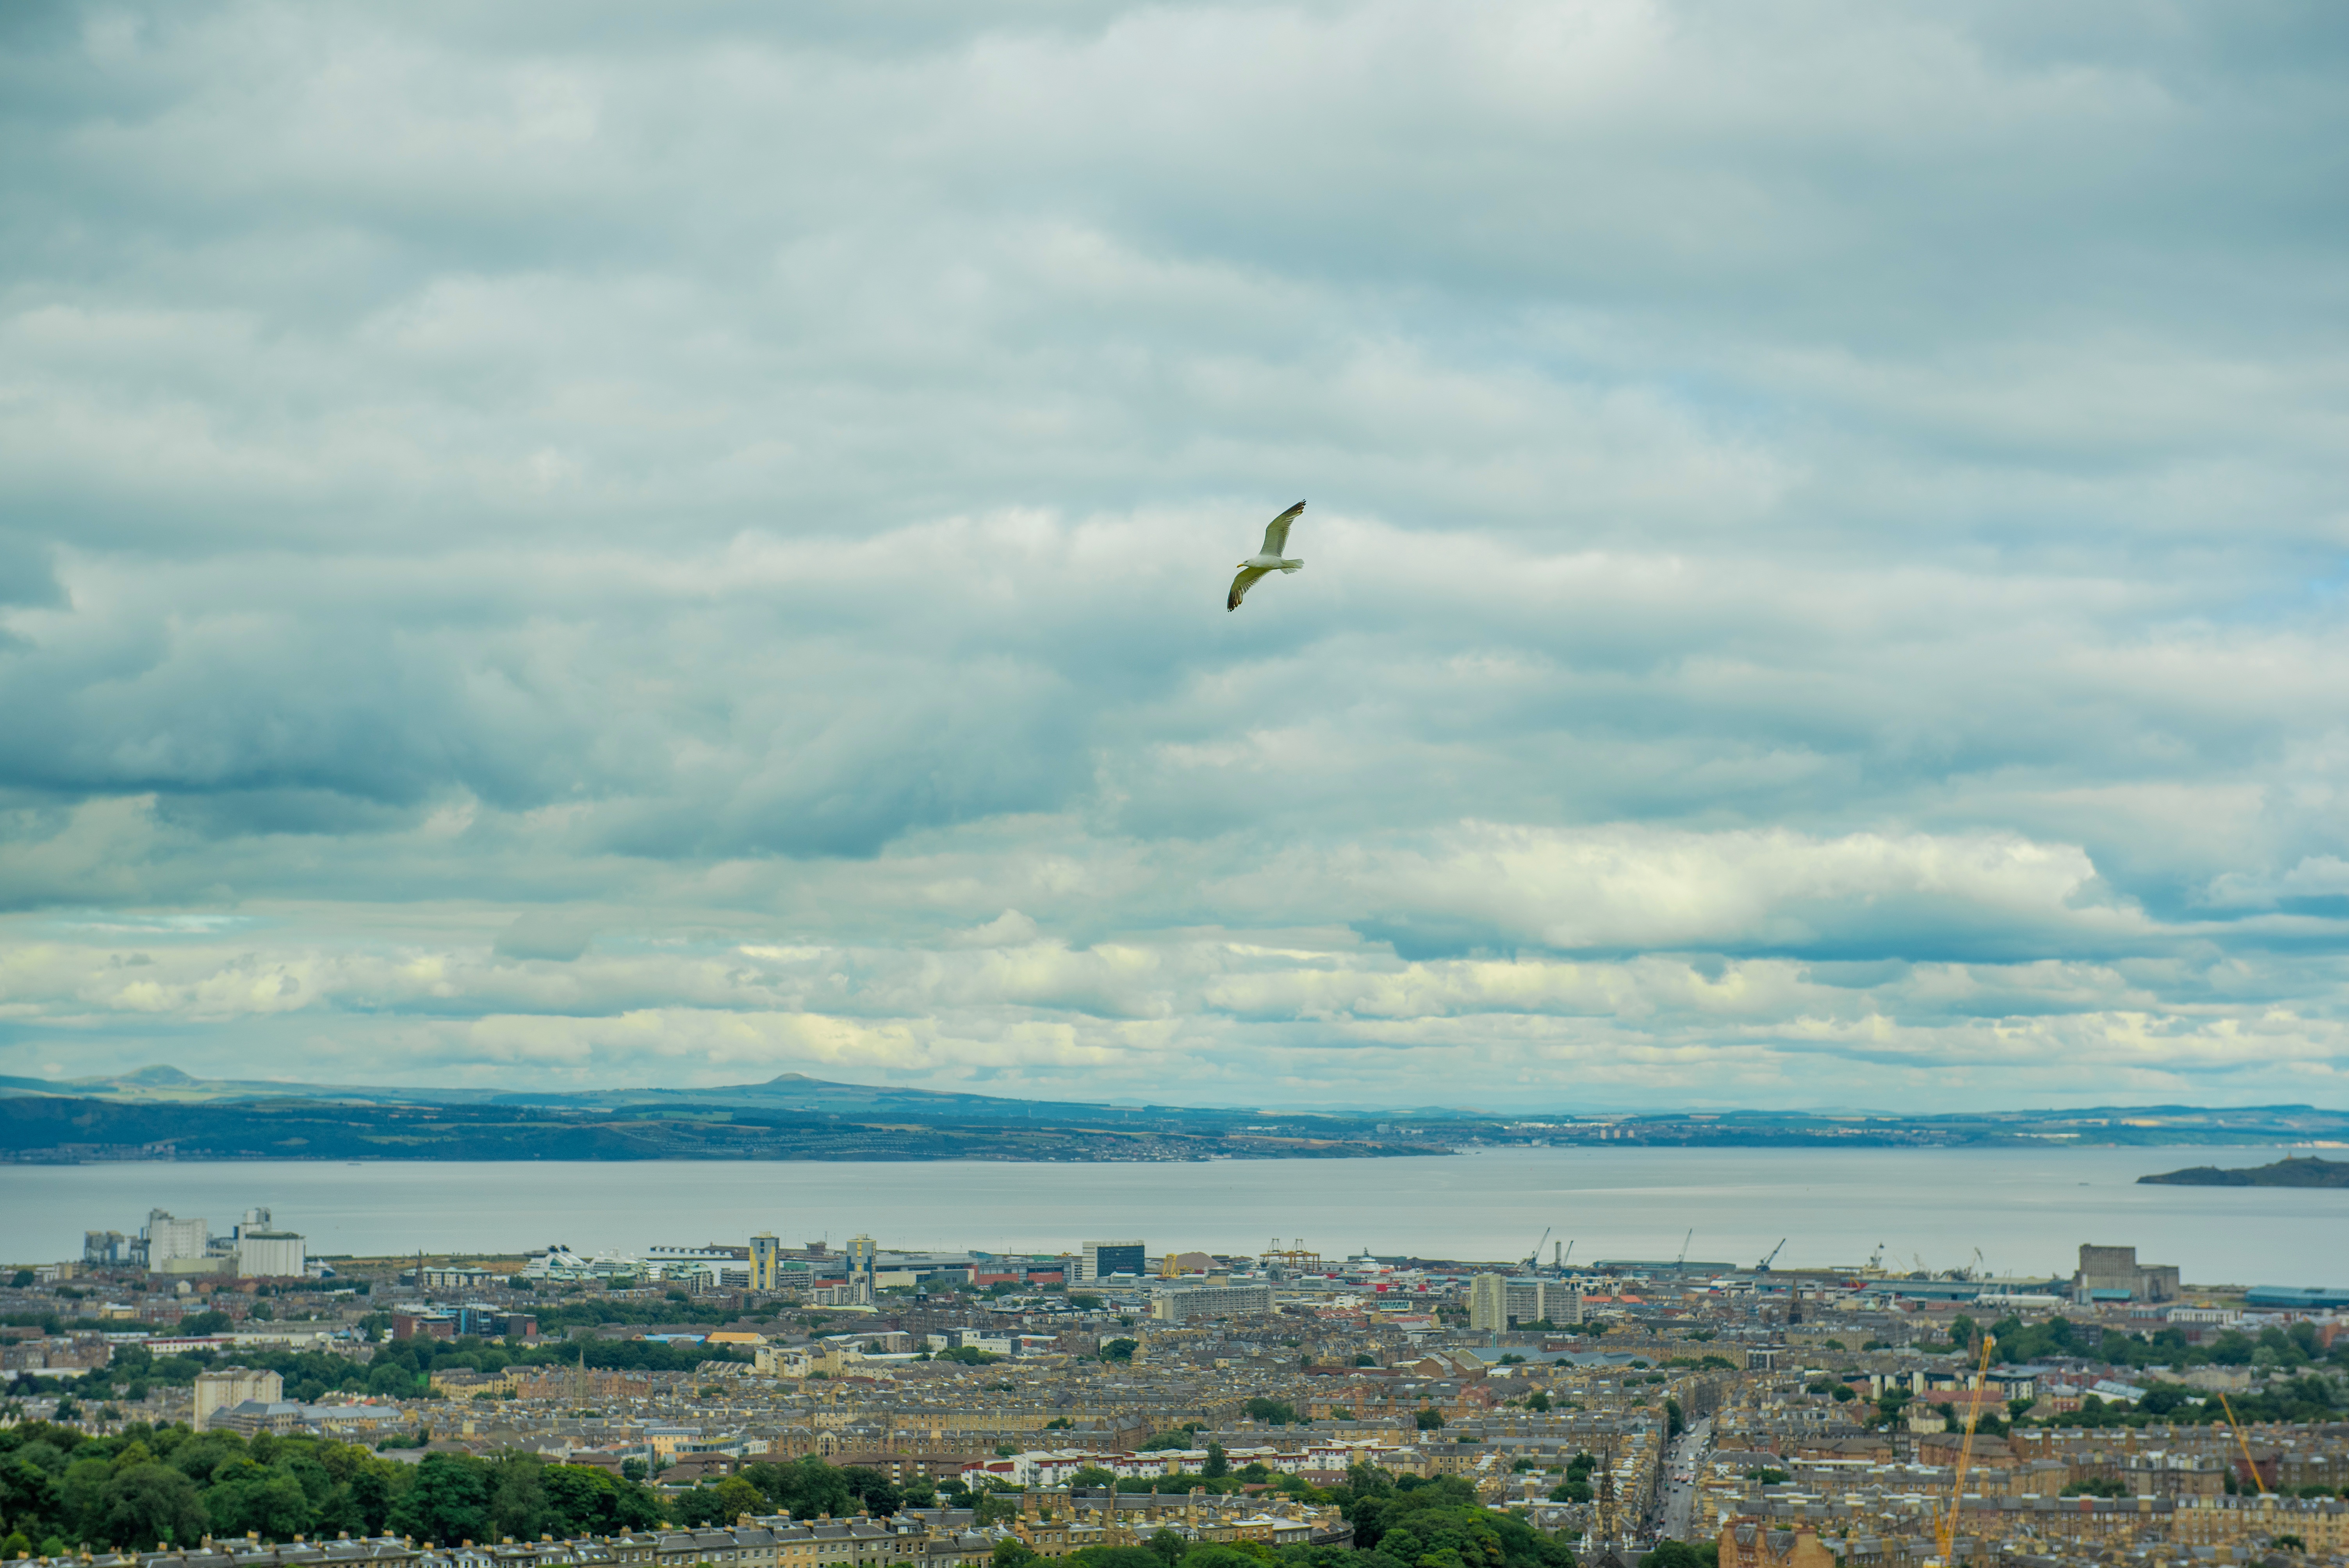
sea, coast, horizon, cloud, architecture, sky, road, skyline, hill, view, building, old, city, monument, panorama, vehicle, flight, tourism, places of interest, capital, picturesque, historically, atmosphere of earth, holyrood park in edinburgh, edinburgh city view